Pyar Kiye Jaa

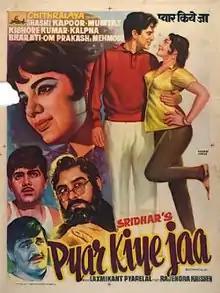
Poster

Pyar Kiye Jaa is a 1966 Indian Hindi-language romantic comedy film directed and produced by C. V. Sridhar. It stars Kishore Kumar, Shashi Kapoor, Mehmood, Kalpana, Rajasree, Mumtaz and Om Prakash. It was a "semi-hit" at the box office. The film is a remake of the Tamil comedy "Kadhalikka Neramillai" (1964), which was remade into Telugu as "Preminchi Choodu" in 1965. Actress Rajasree starred in all three versions of the film. "Kadhalikka Neramillai" was also later remade in Kannada as "Preethi Madu Thamashe Nodu" and in Marathi as "Dhoom Dhadaka". The role played by Nagesh in the Tamil version was reprised by Mehmood in the Hindi version and by Dwarakish in the Kannada version.